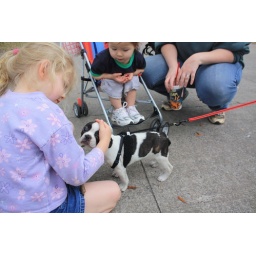
Caitlin and Carmen meet a cute little boston terrier puppy in Forsyth Park